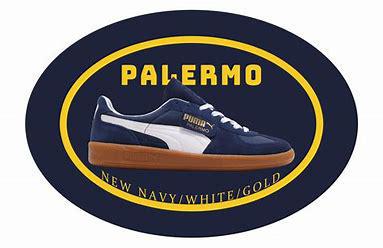
Brand: Puma
Model: Palermo